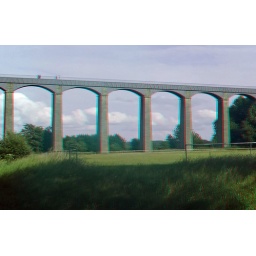
Trevor Basin & Pontcysyllte Aquaduct in anaglyph 3D red blue glasses to view